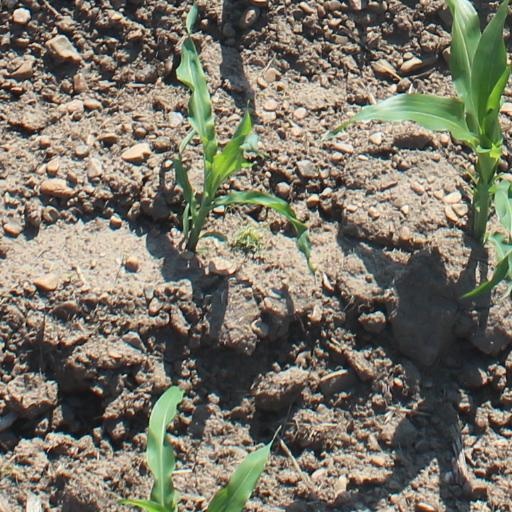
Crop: maize; corn